Butt joint

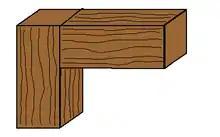
Butt joint

A butt joint is a wood joint in which the end of a piece of material is simply placed (or “butted”) against another piece. The butt joint is the simplest joint. An unreinforced butt joint is also the weakest joint, as it provides a limited surface area for gluing and lacks any mechanical interlocking to resist external forces.